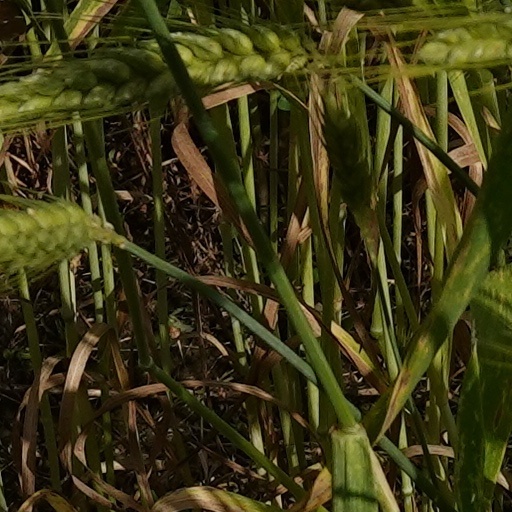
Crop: wheat